Conservation and restoration of immovable cultural property

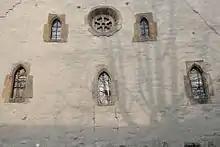
Windows, c.1270, on the carefully preserved Old Synagogue, Erfurt in Germany

As a movement, architectural conservation in general, and the preservation of ancient structures specifically, gained momentum during the 18th and 19th centuries. It was a response to modernism and its corresponding architectural perspective, which eschewed sentimental attachment to old buildings and structures in favor of technological and architectural progress and change. Prior to this time most of the ancient buildings that were still standing had only survived because they either had significant cultural or religious import, or they had yet to be discovered.